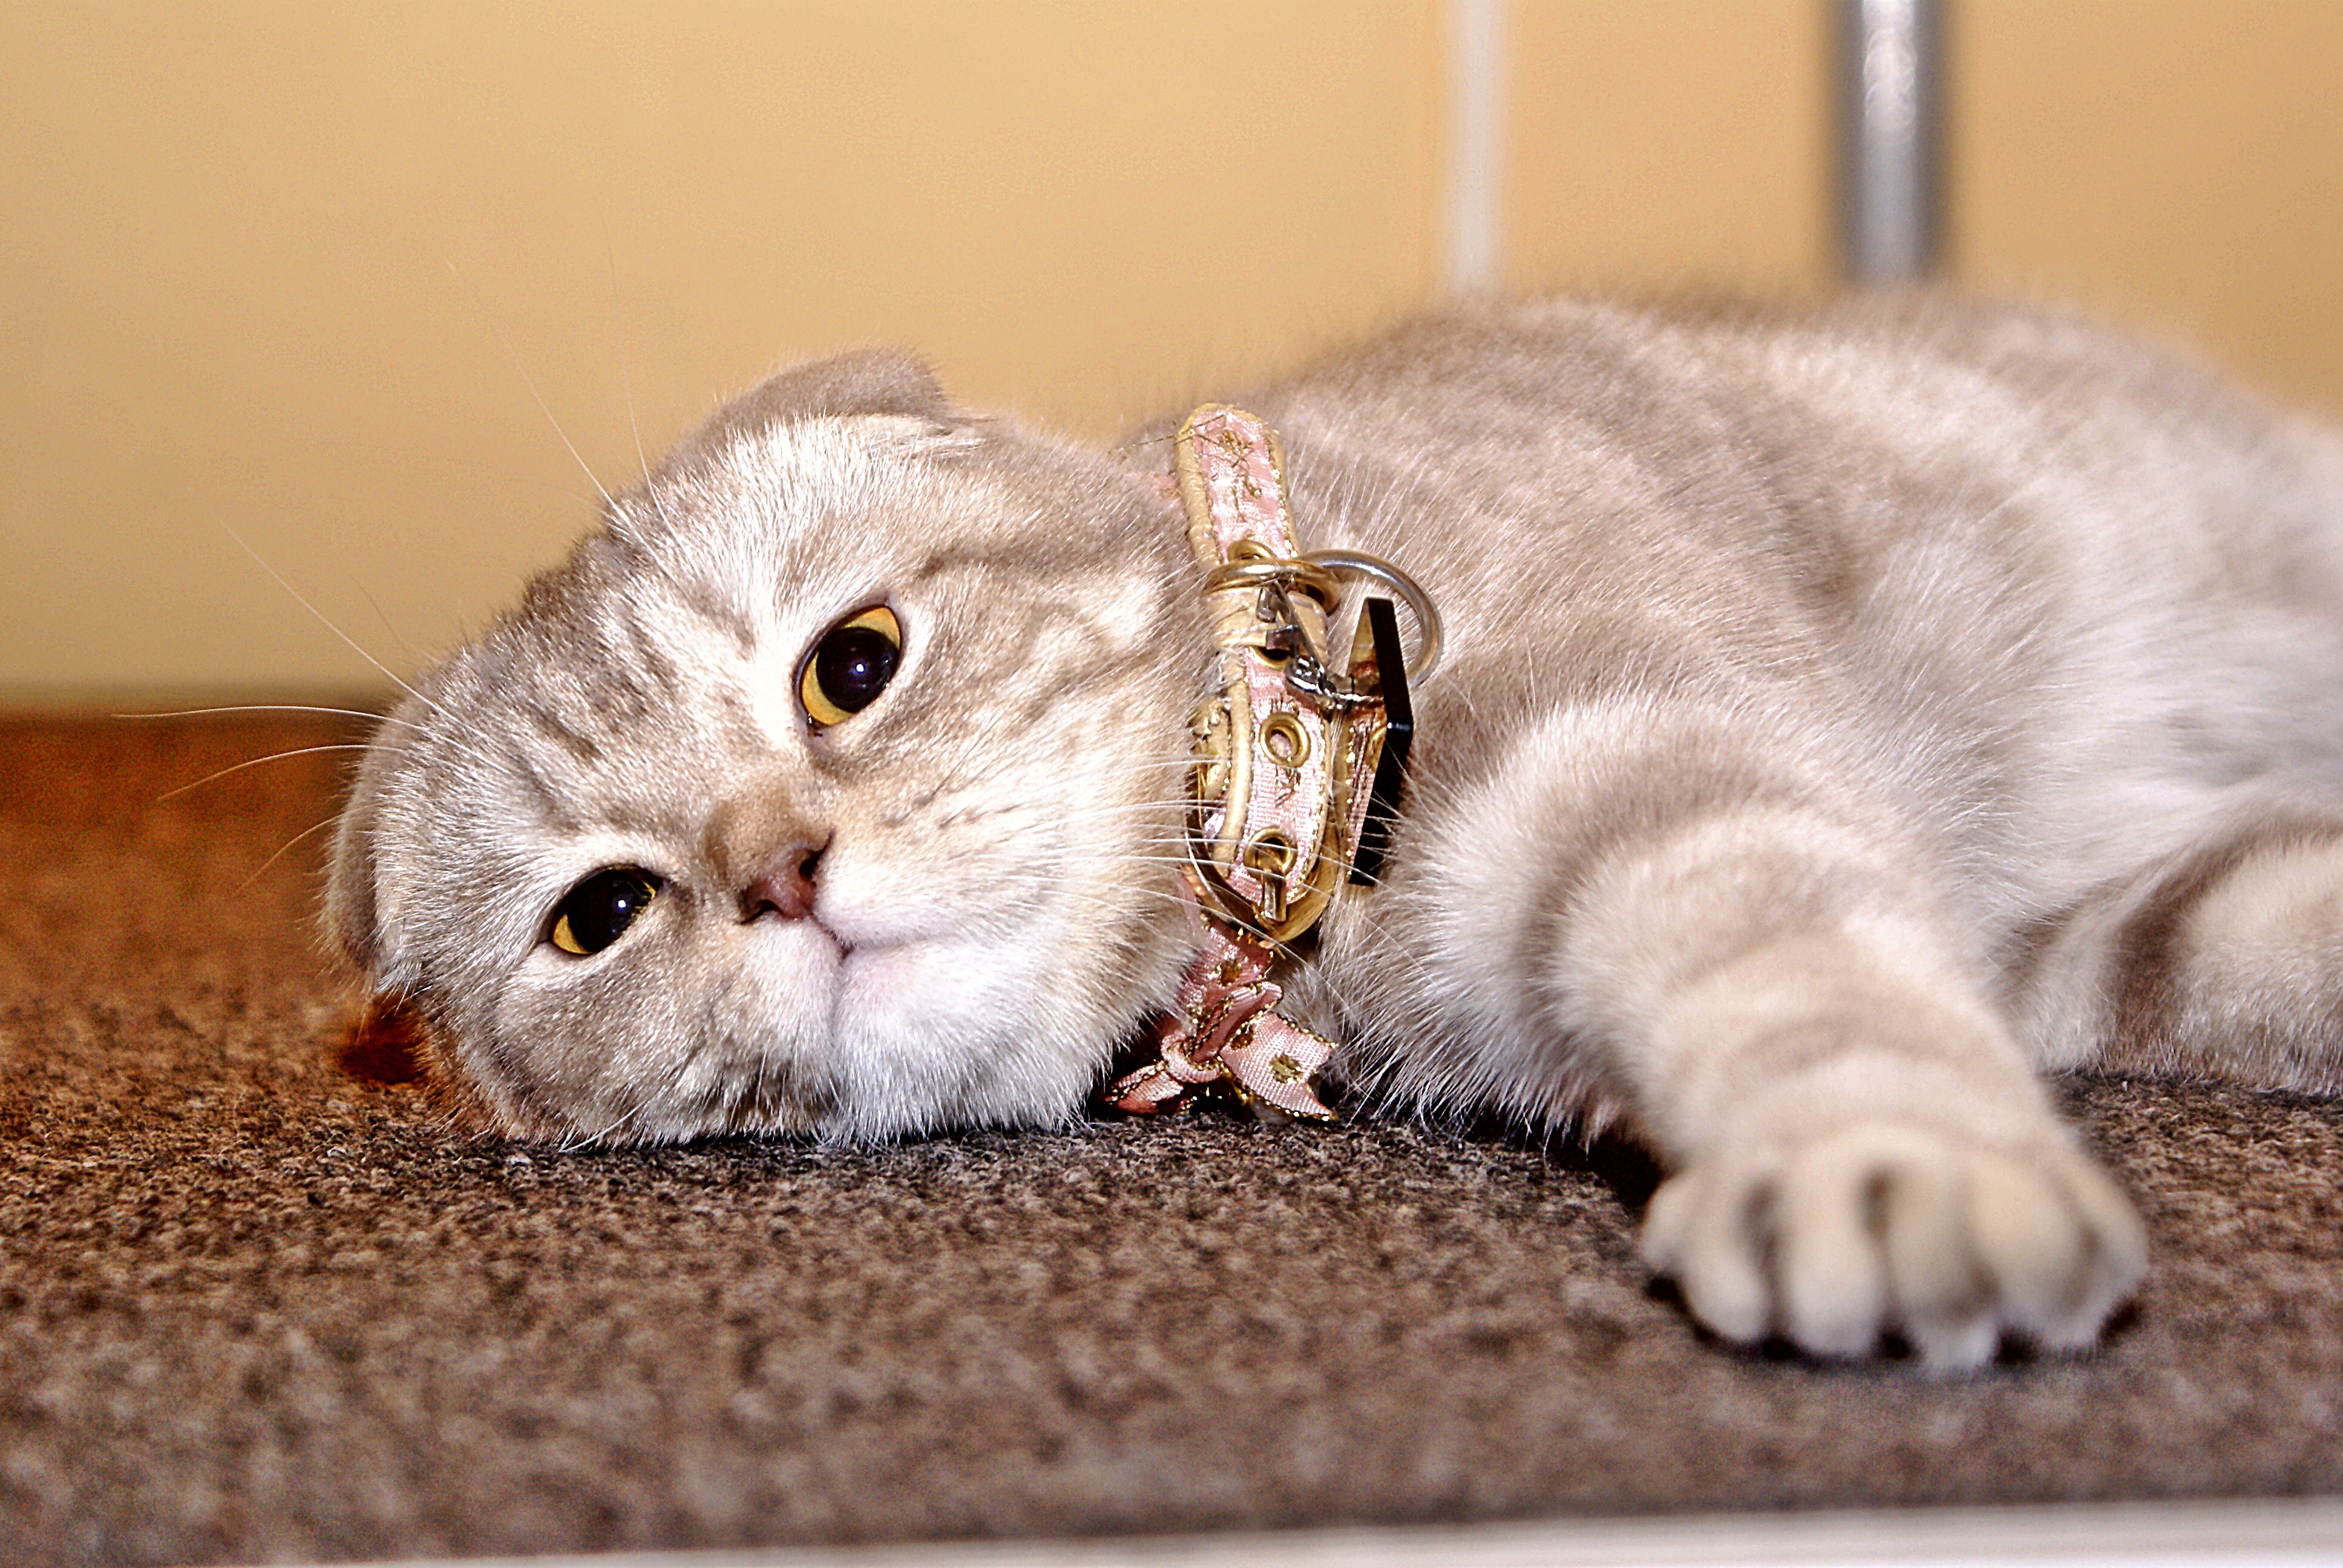
house, animal, love, kitten, cat, mammal, nose, whiskers, vertebrate, comfort, british shorthair, tabby cat, european shorthair, small to medium sized cats, cat like mammal, domestic short haired cat, american shorthair